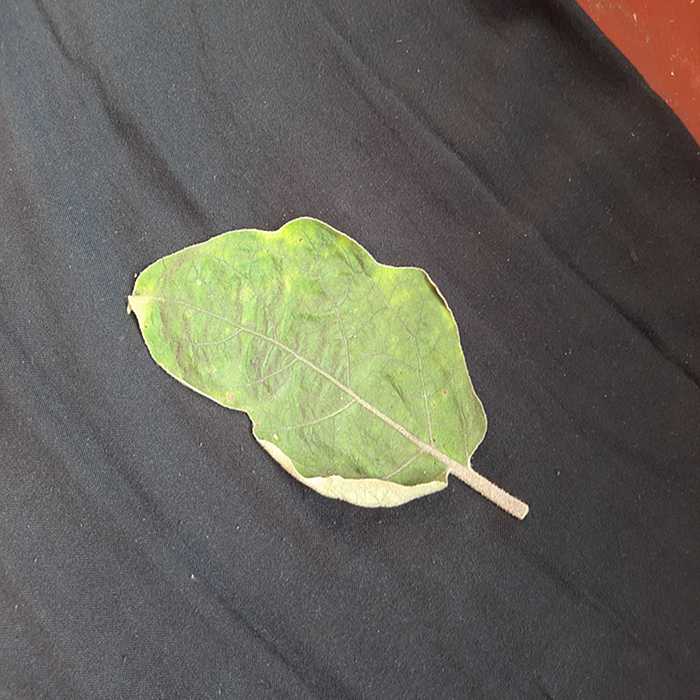
Plant: Eggplant
Label: Eggplant begomovirus